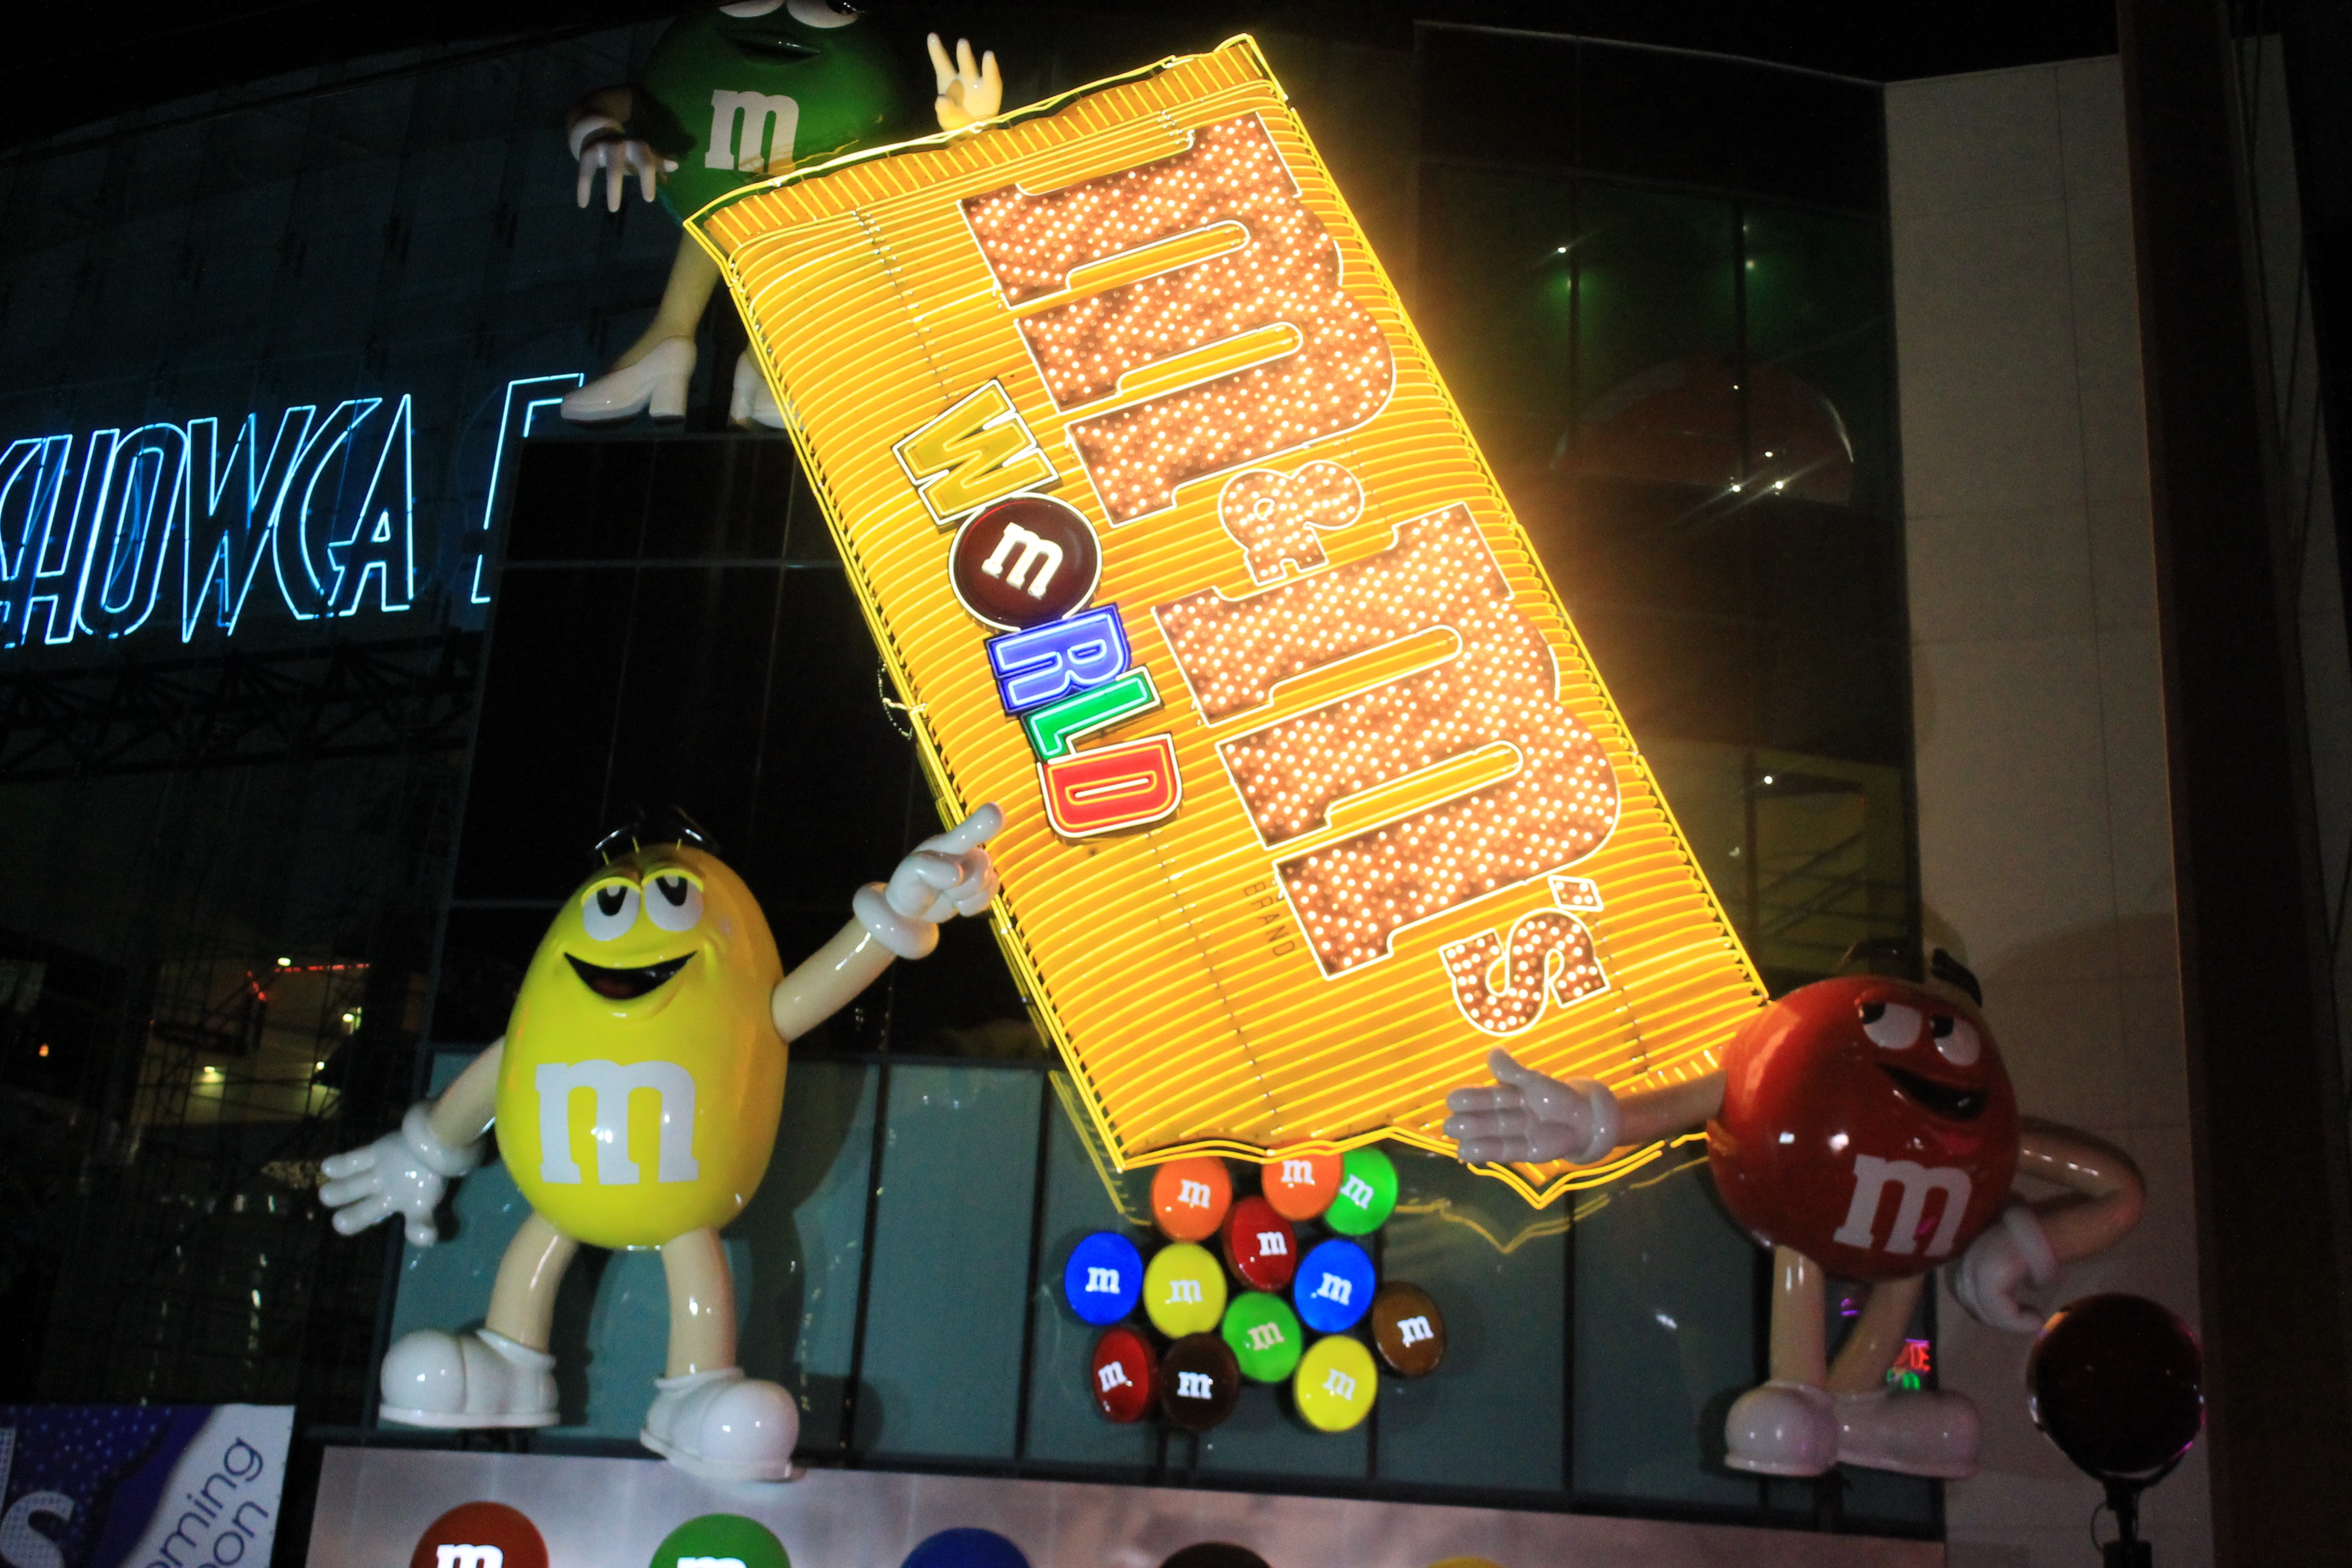
night, sweet, advertising, color, chocolate, signage, toy, world, candy, display device